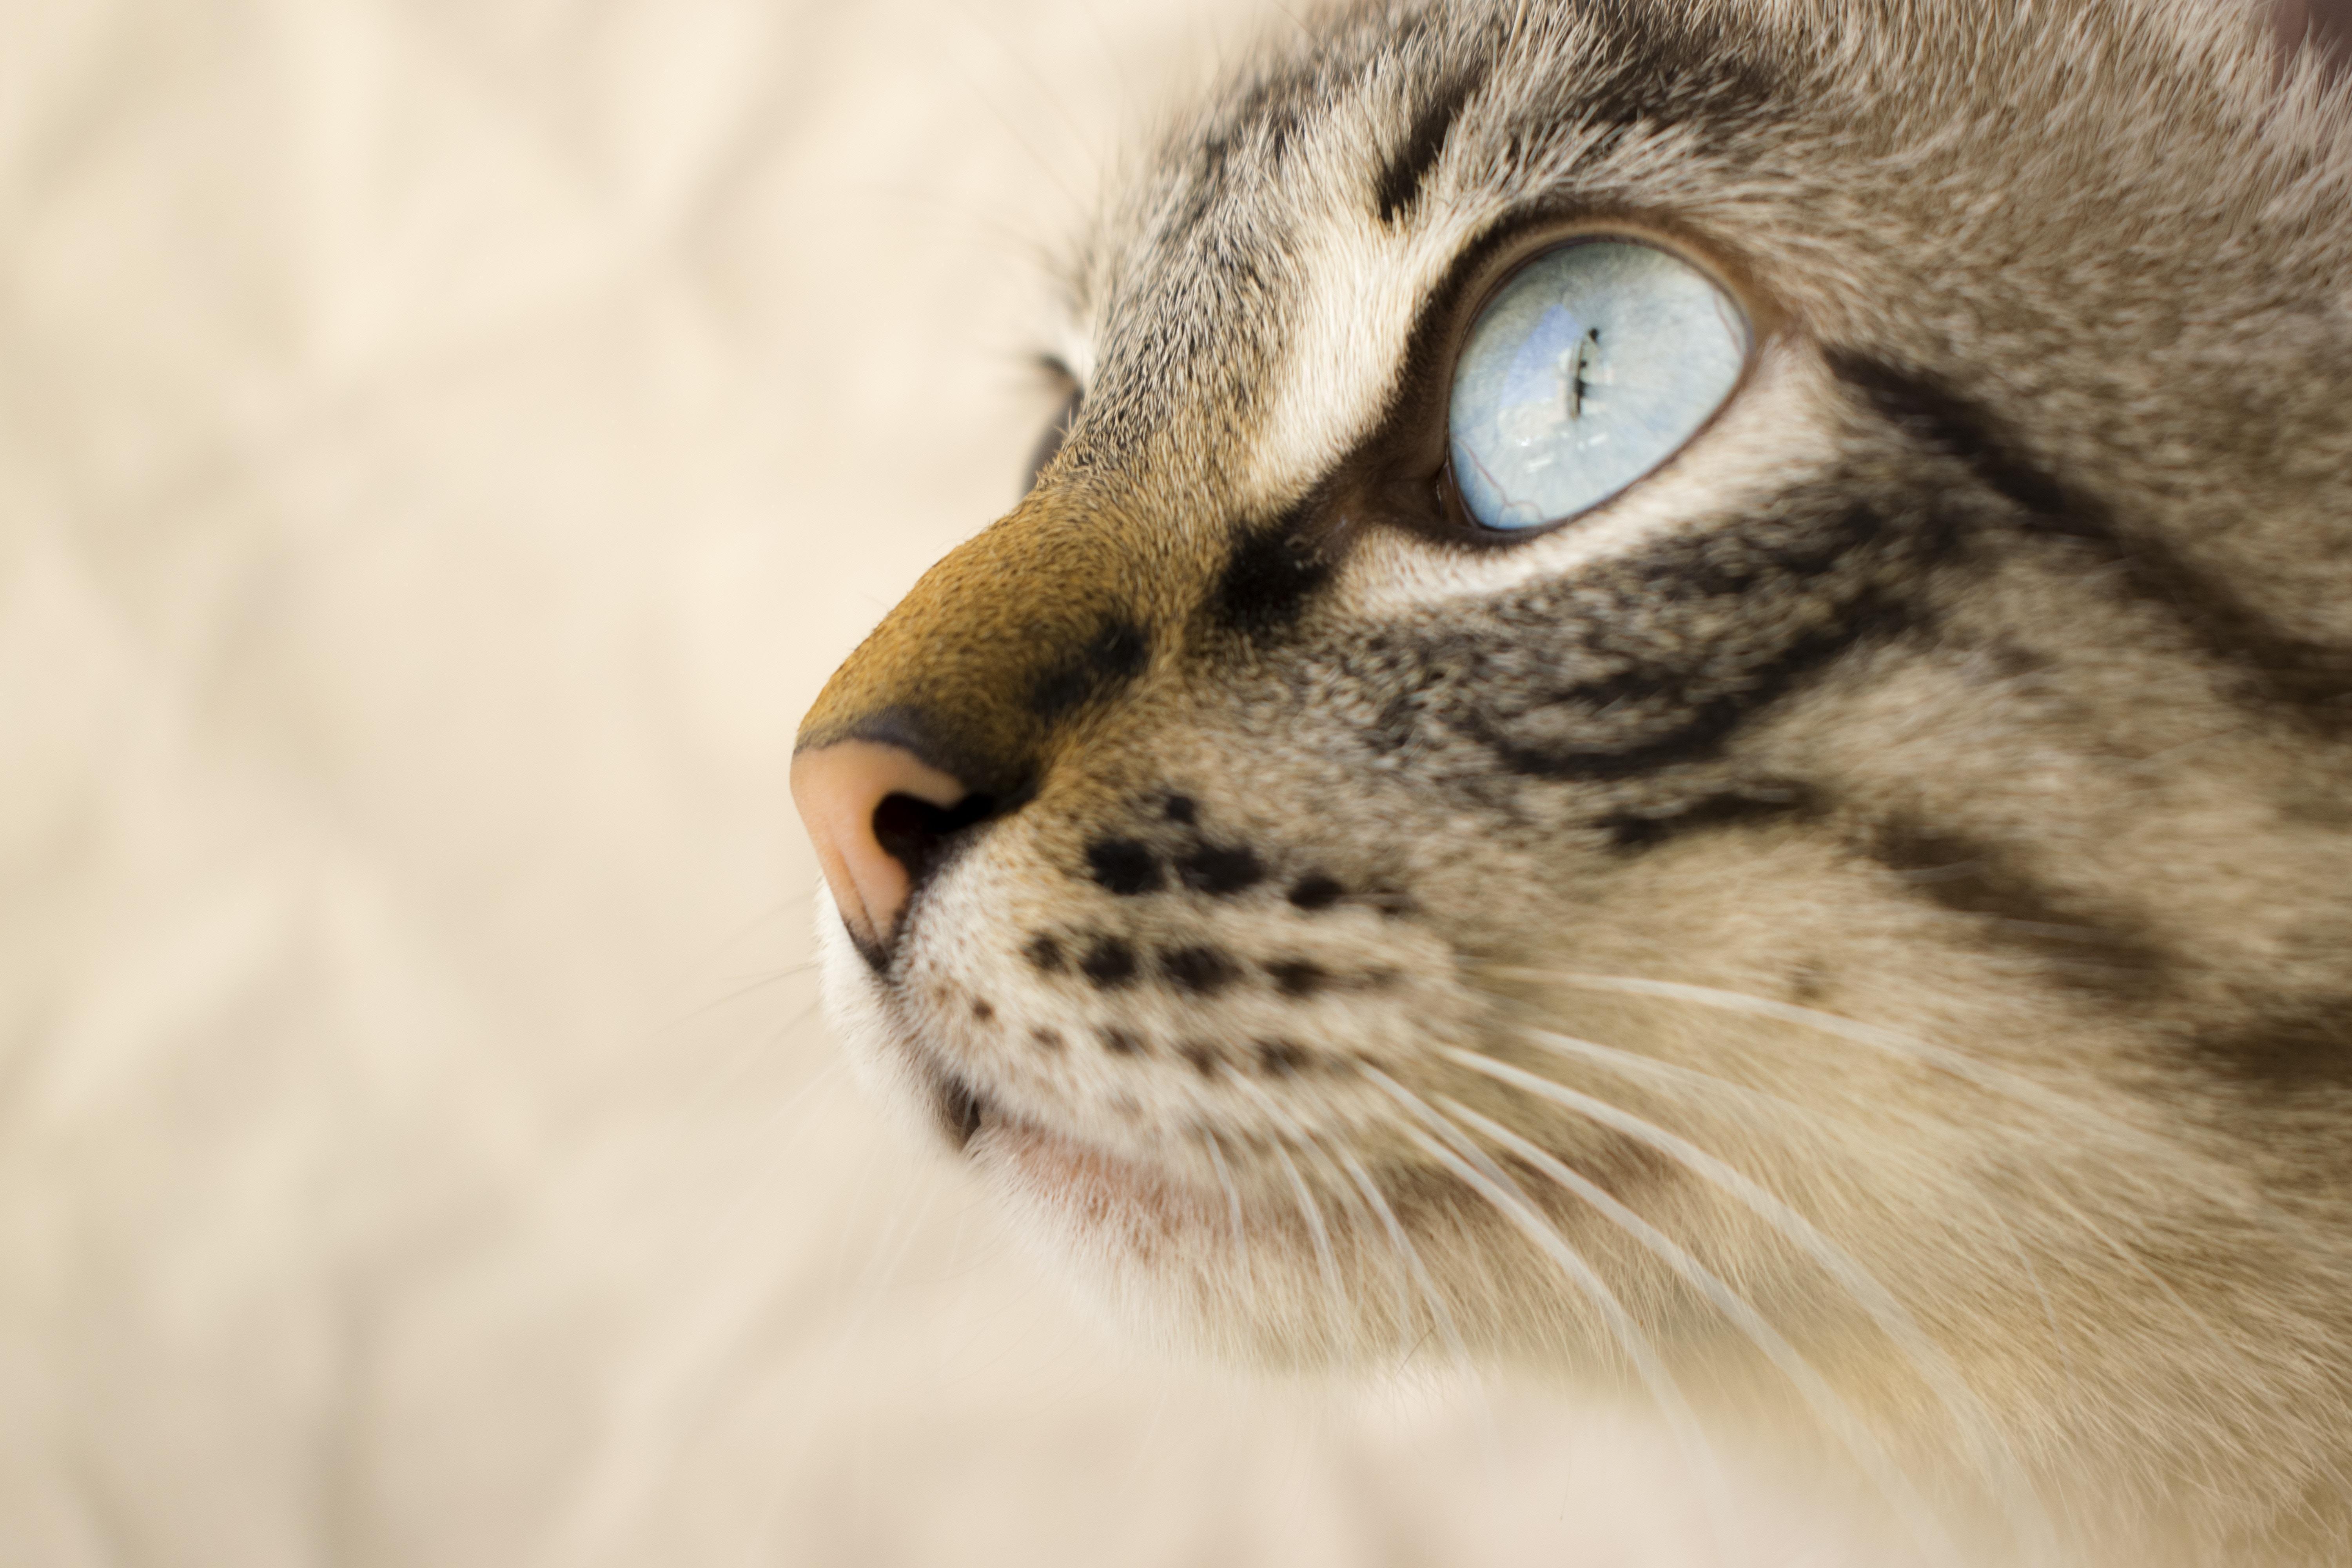
cat